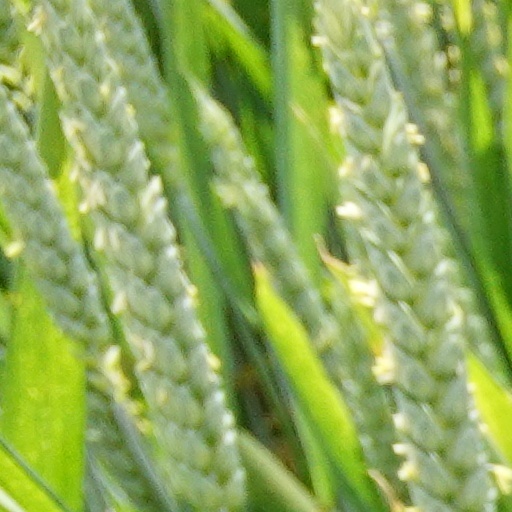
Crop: wheat